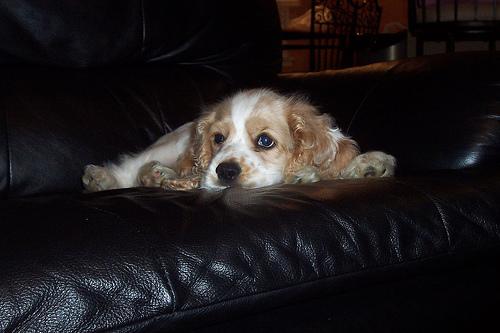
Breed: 286-n000111-cocker_spaniel